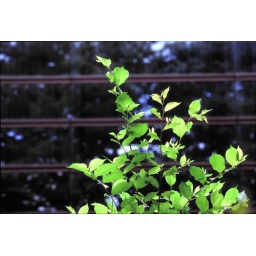
Brilliant green in front of a big glass wall. EOS 7 + EF 85/1.8 USM